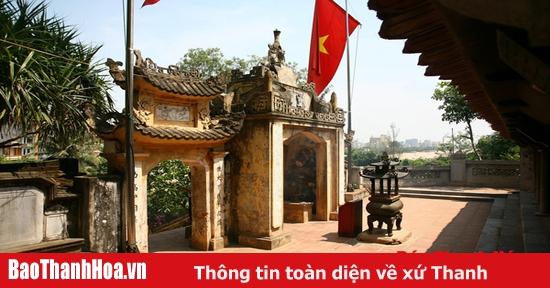
có một cái cột cờ xuất hiện ở trước cổng đình